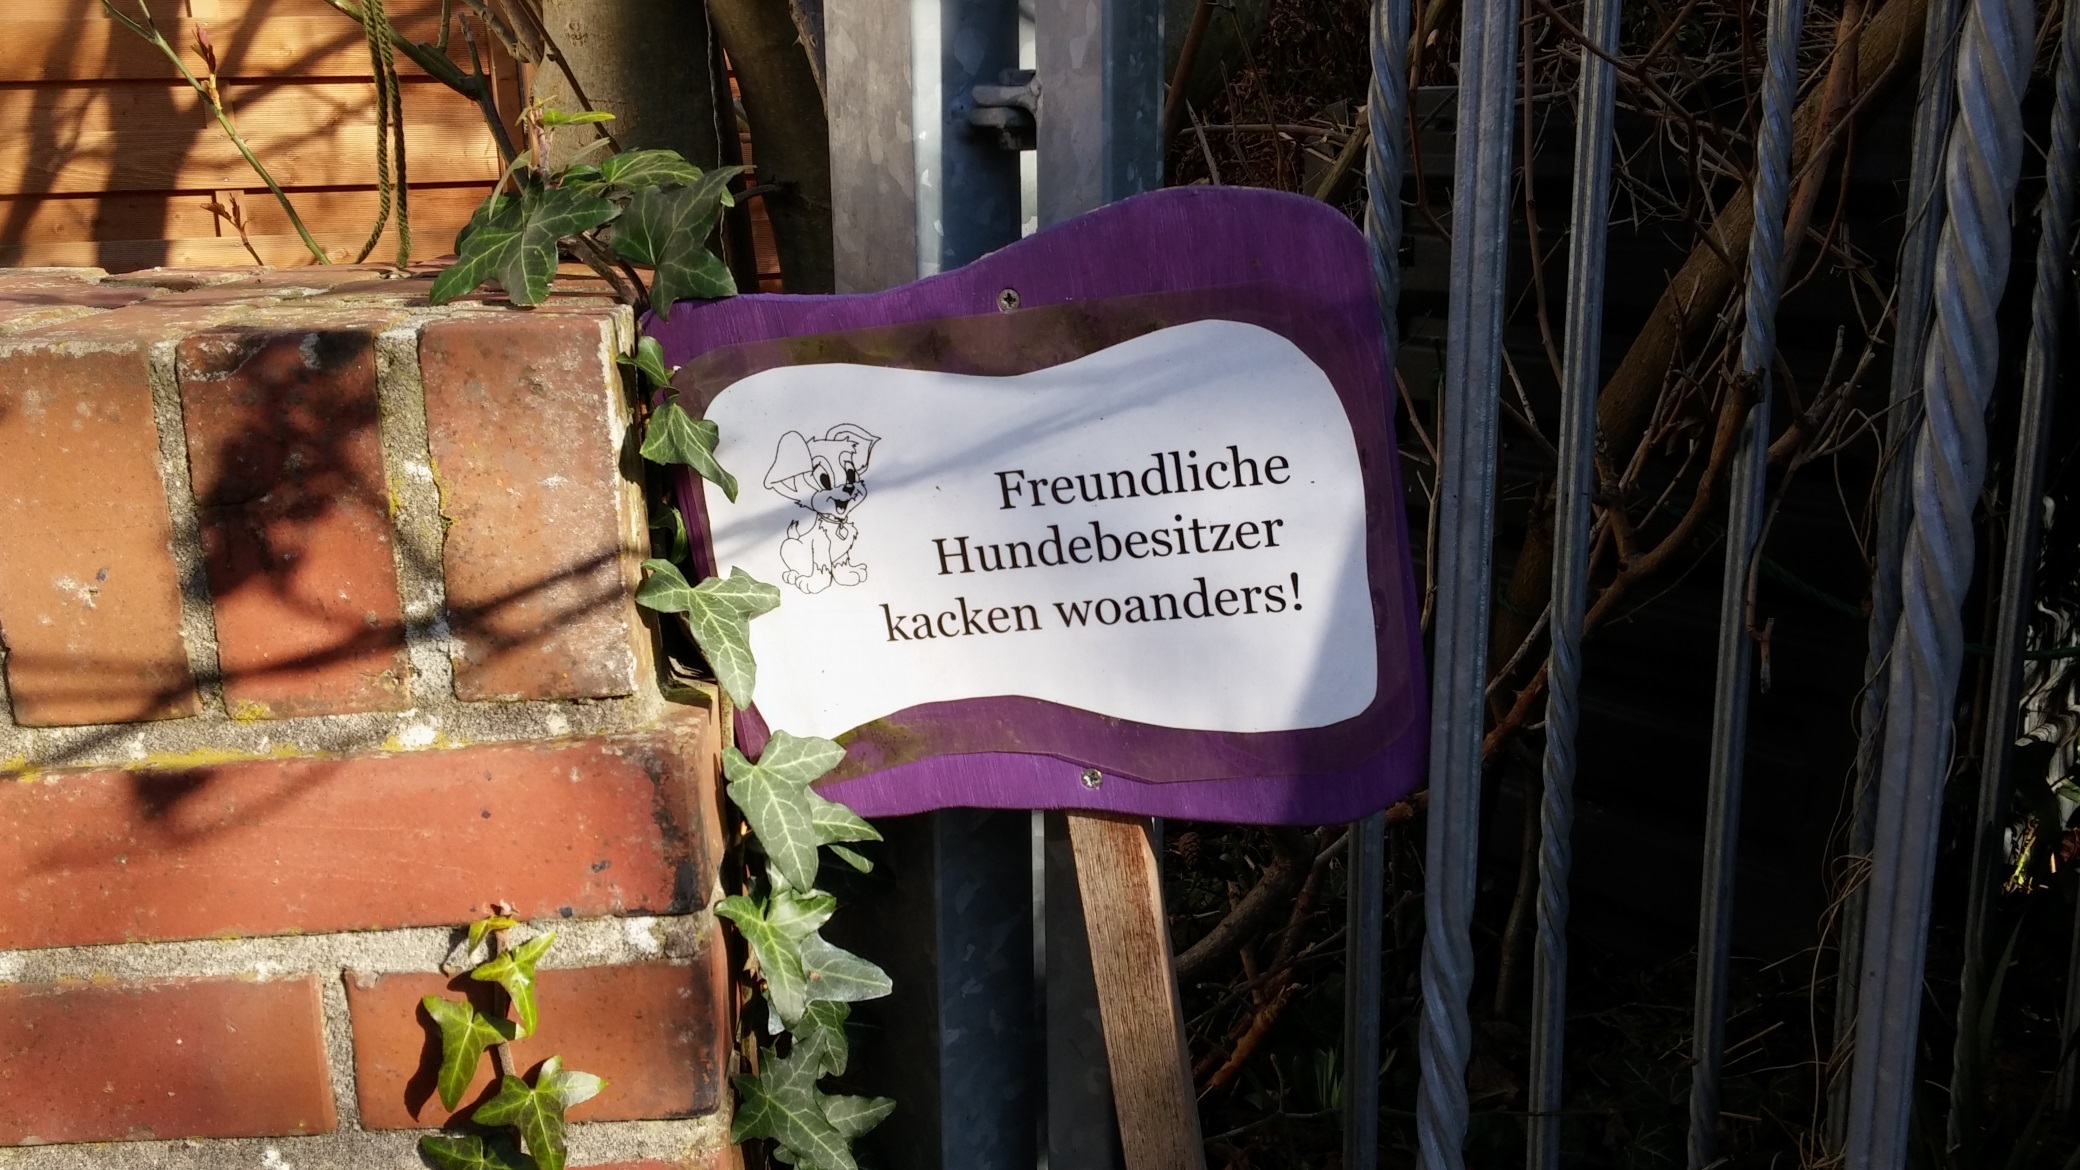
flower, spring, color, season, art, photograph, funny, image, characters, emden, dog owner, gro faldern